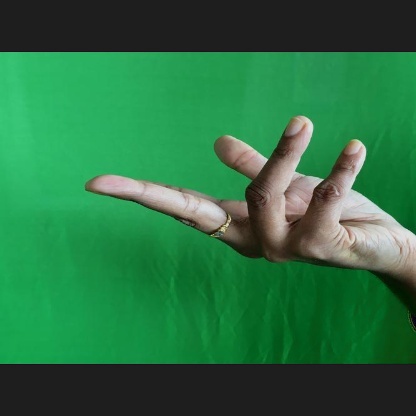
Mudra: Alapadmam